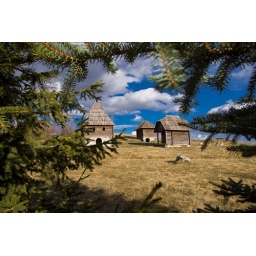
Old ruin wooden houses at mountain Tara in Serbia